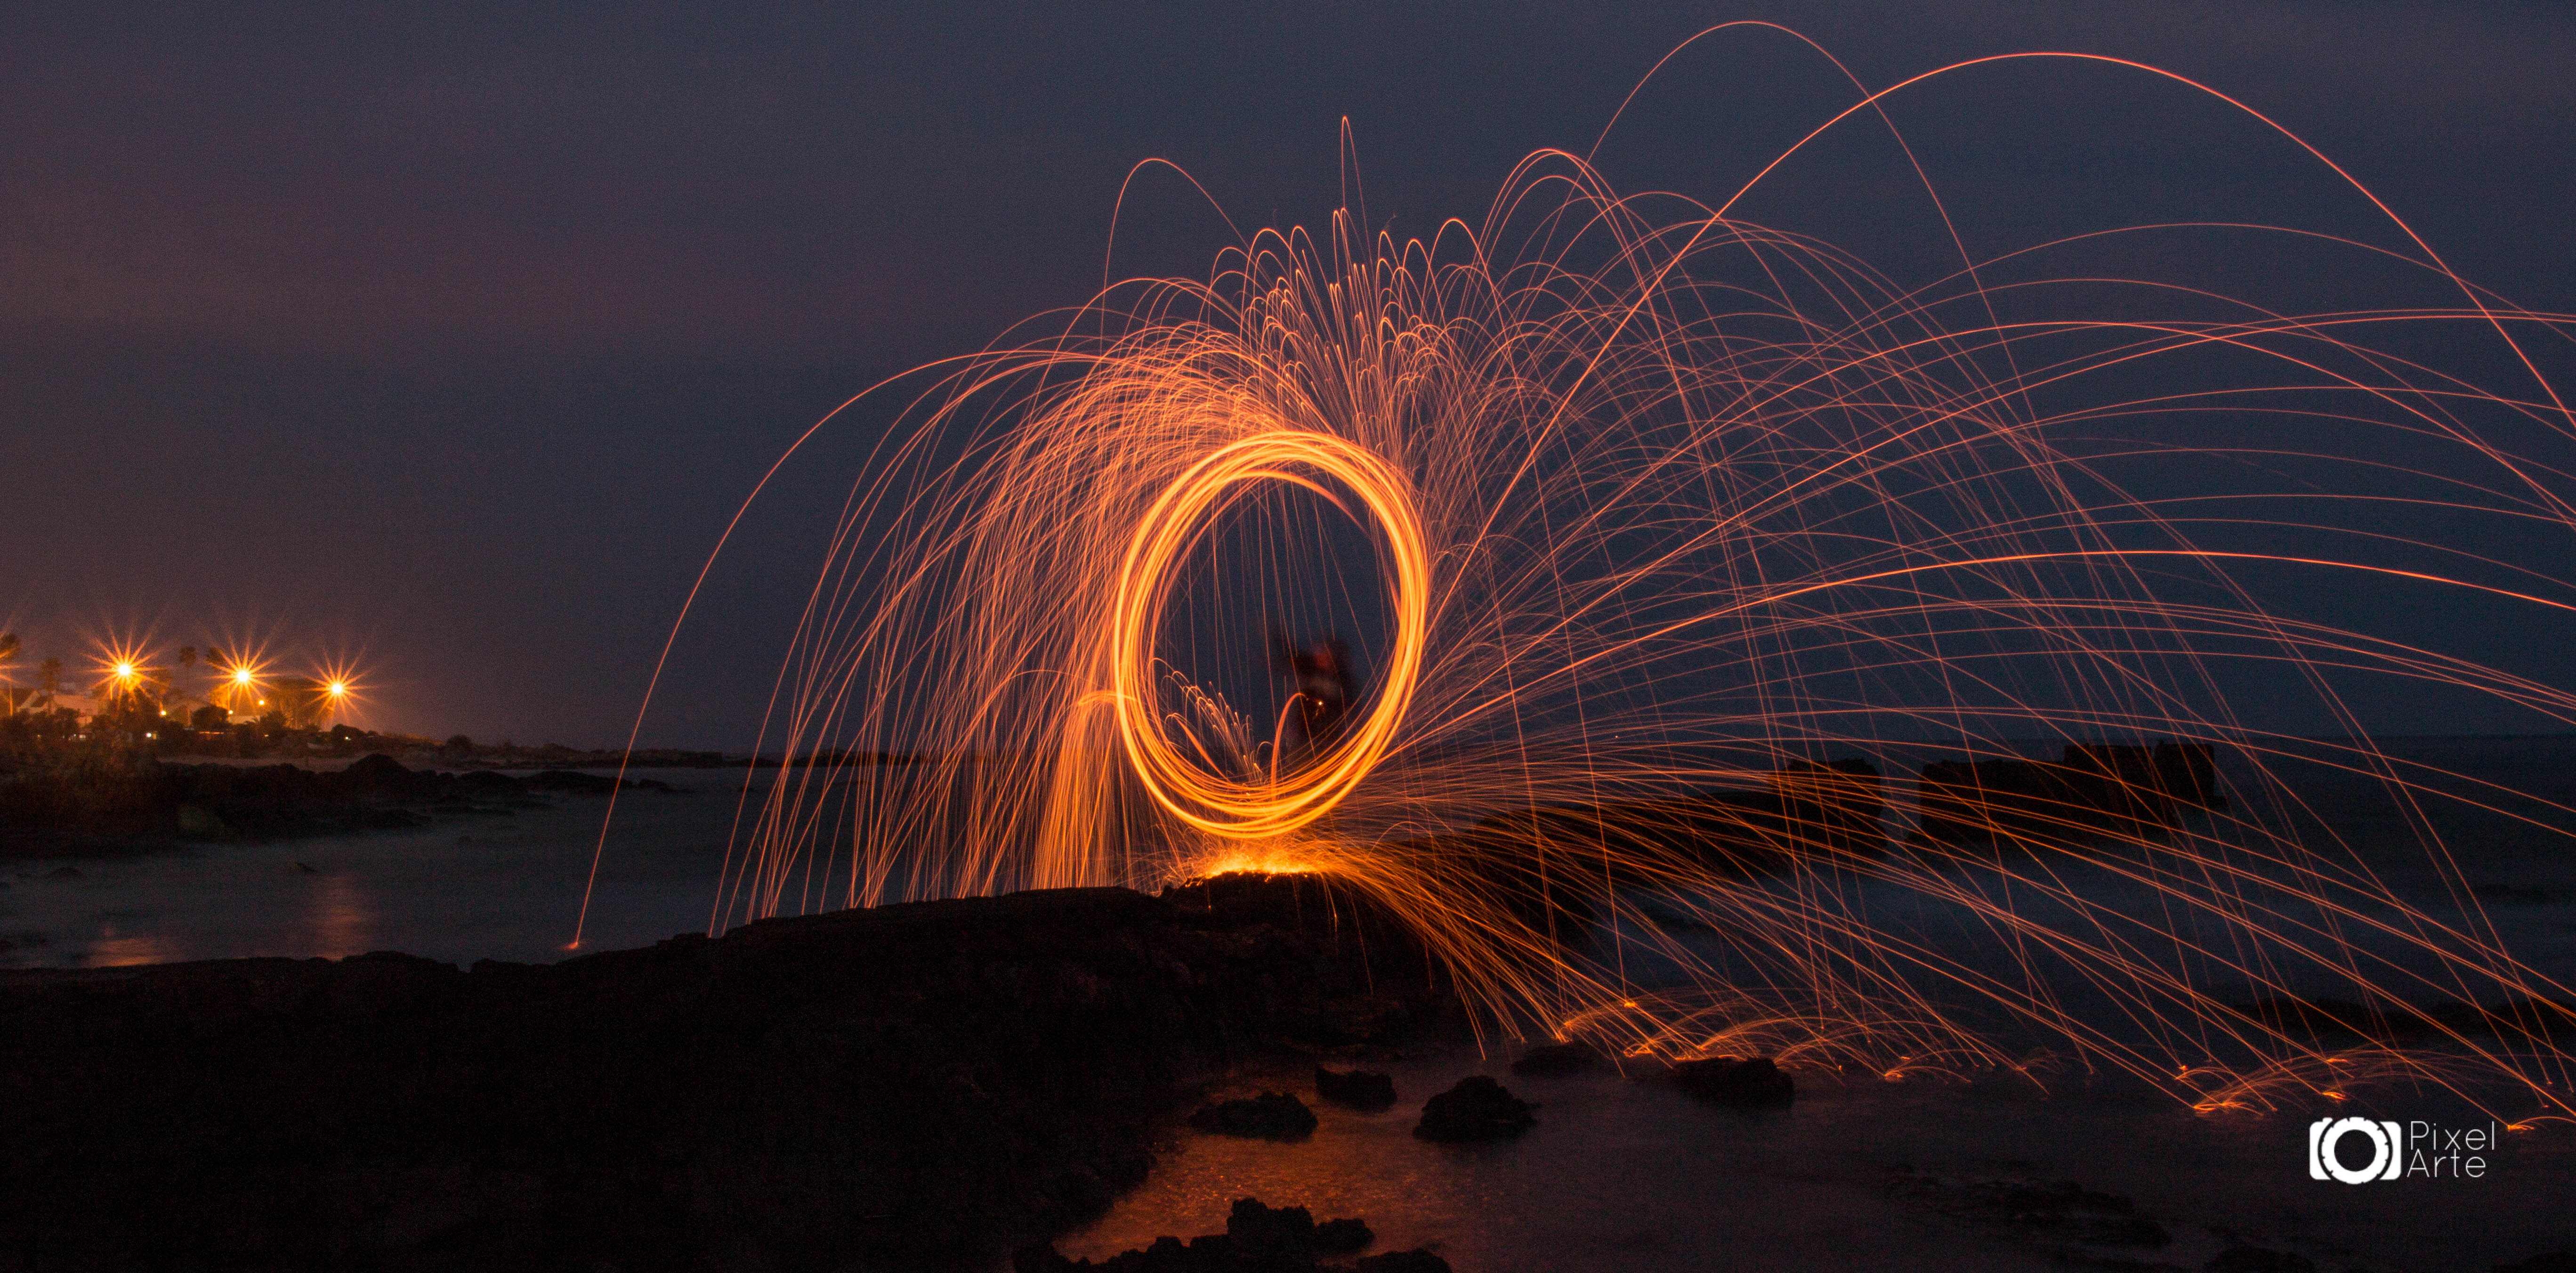
art, night, light, sky, darkness, lighting, geological phenomenon, atmosphere, evening, computer wallpaper